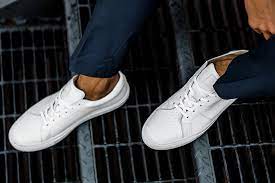
Label: Sneaker